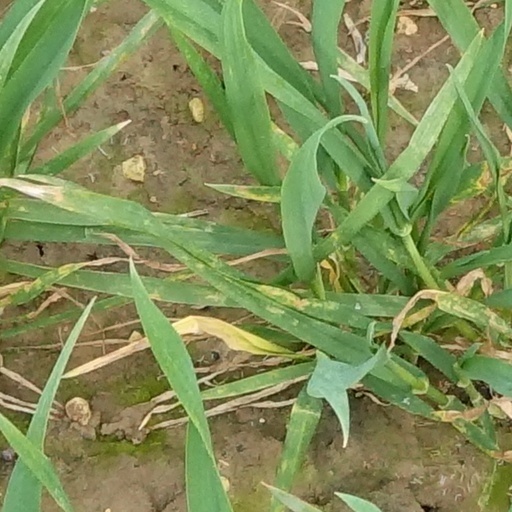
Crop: wheat